West Virginia in the American Civil War

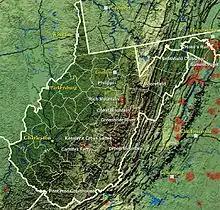
Civil War battles fought in West Virginia

The issue fractured the Unionist movement. Richard O. Curry divided the Unionists into four groups. "Thus, by the spring of 1862, Unionists of western Virginia had divided into four distinct factions: (1) opponents of statehood under any circumstances; (2) a militant free state group; (3) a moderate wing that feared the complications of the slavery question and attempted to avoid it; (4) a conservative faction that would oppose dismemberment rather than submit to Congressional interference."